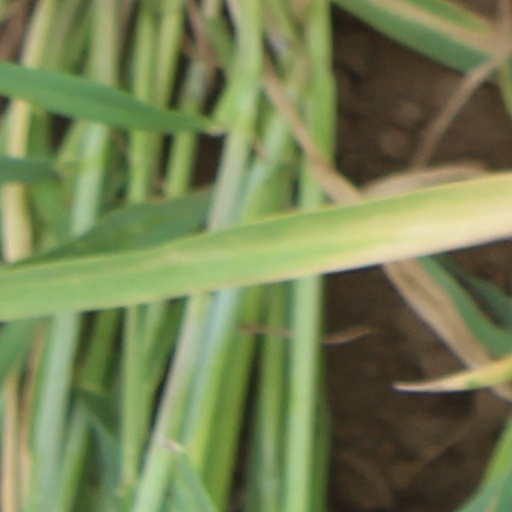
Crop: wheat